Dan Croll

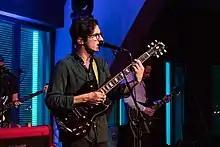
Dan Croll in 2017

Daniel Francis Croll (born 18 July 1990) is an English singer-songwriter. He is known for his songs "From Nowhere," "Compliment Your Soul," "Home," and "Yesterday." Often associated with indie pop and folktronica, his work also spans indie folk, folk-pop, rock music, and 1970s-style R&B and soft rock. In 2011 he was named Songwriter of the Year by the Musicians' Benevolent Fund while attending the Liverpool Institute for Performing Arts. His debut single, "From Nowhere," was released in 2012 and achieved commercial success. Croll followed it with 2014's full-length album "Sweet Disarray". He has since released the albums "Emerging Adulthood" (2017), "Grand Plan" (2020), and "Fools" (2023), as well as the EP "On Top" (2021).